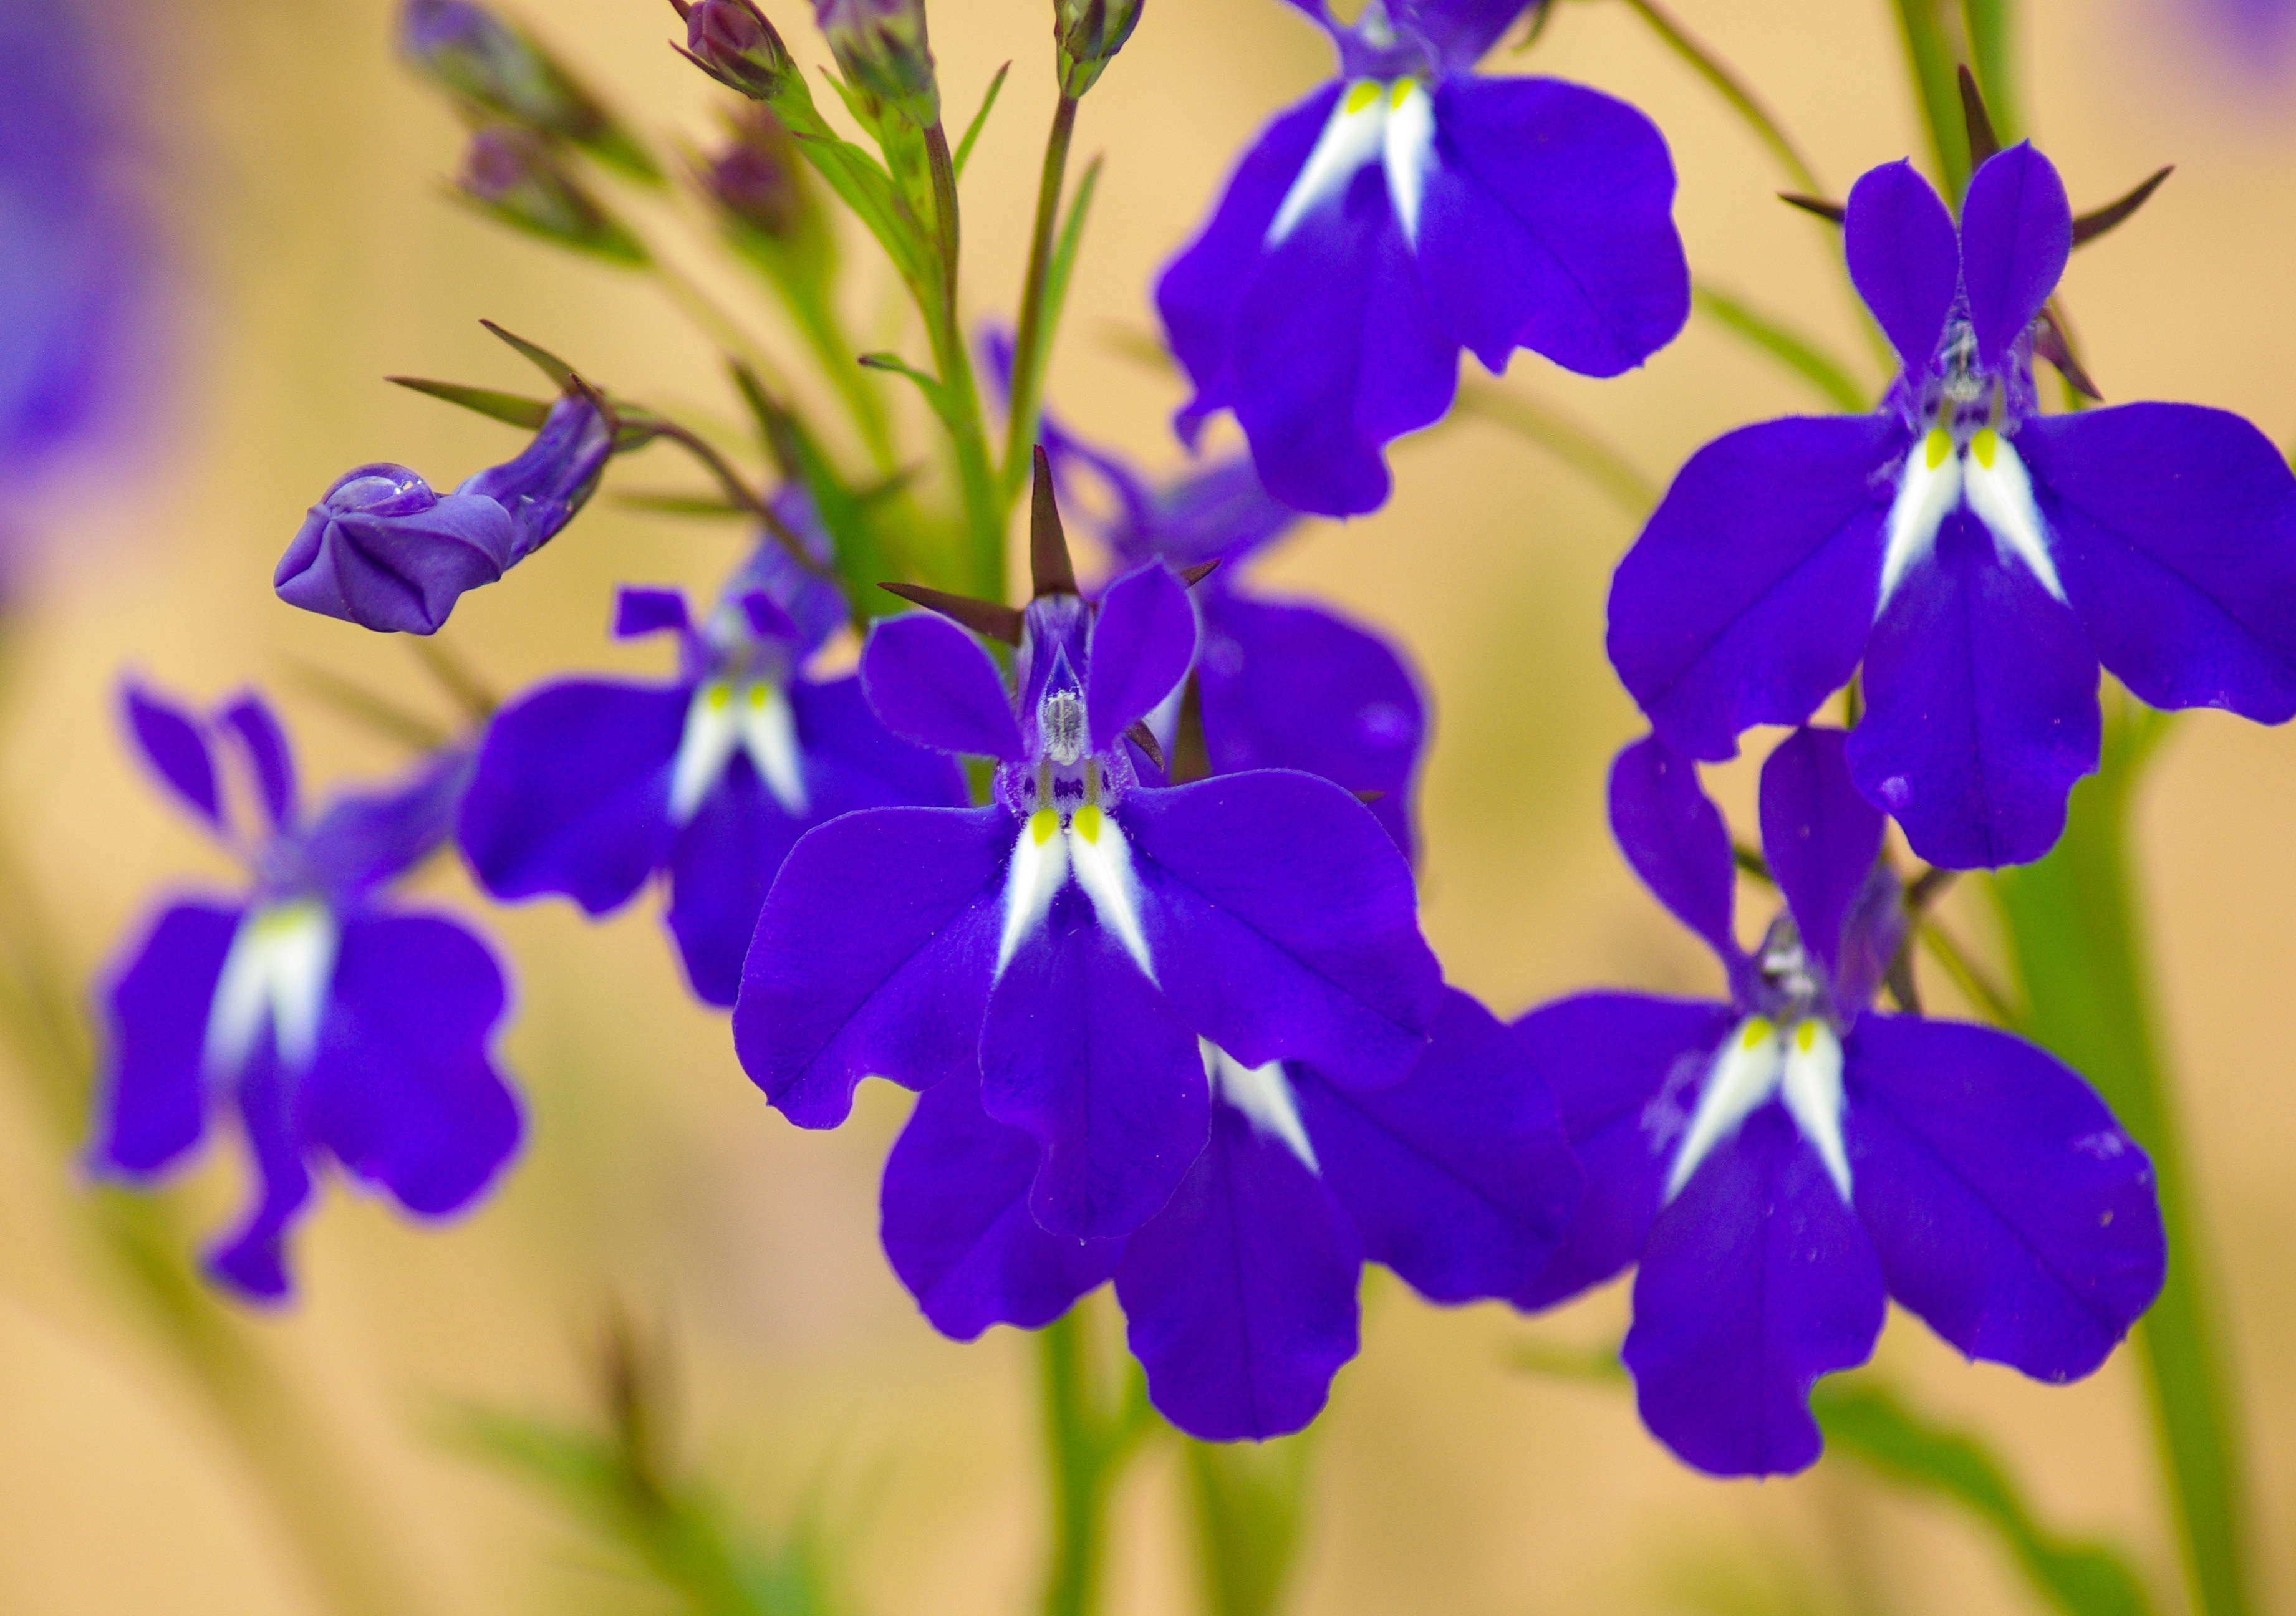
plant, flower, herb, flora, wildflower, flowers, salvia, viola, macro photography, blue flowers, flowering plant, annual plant, land plant, violet family